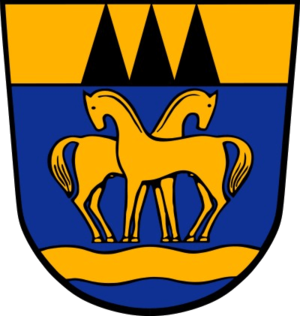
Hilgermissen est une municipalité allemande du land de Basse-Saxe et l'arrondissement de Nienburg/Weser. En 2014, elle comptait 2 155 hab.